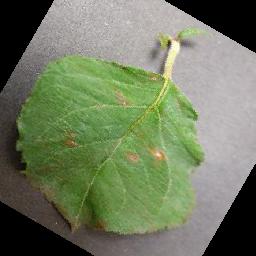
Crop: apple
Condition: cedar_rust